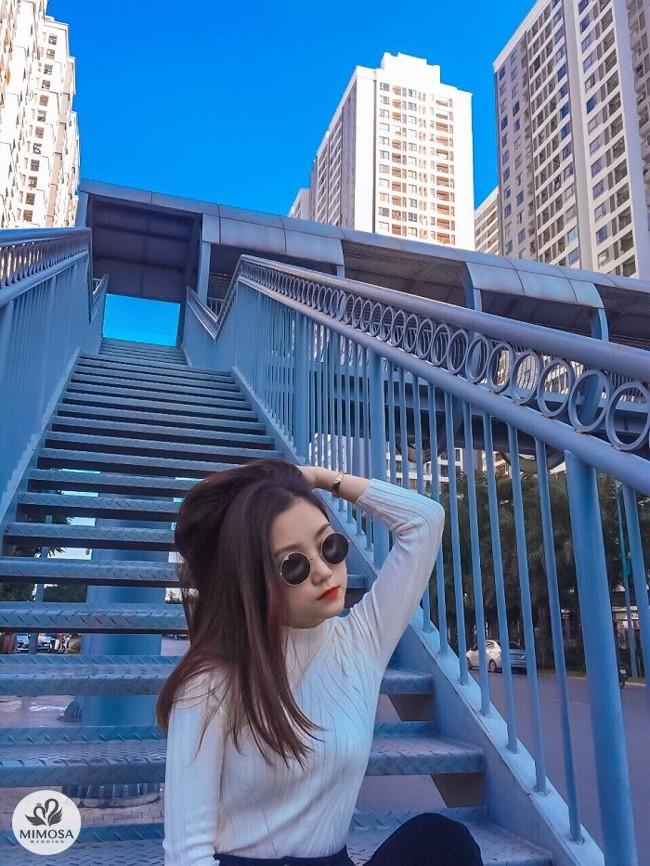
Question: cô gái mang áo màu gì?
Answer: cô gái mang áo màu trắng